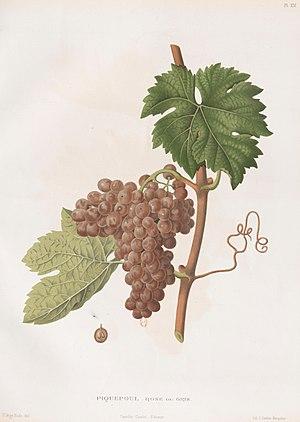
Lithographie du cépage Piquepoul rose
Le piquepoul gris ou picpoul gris est un cépage français de raisin gris.